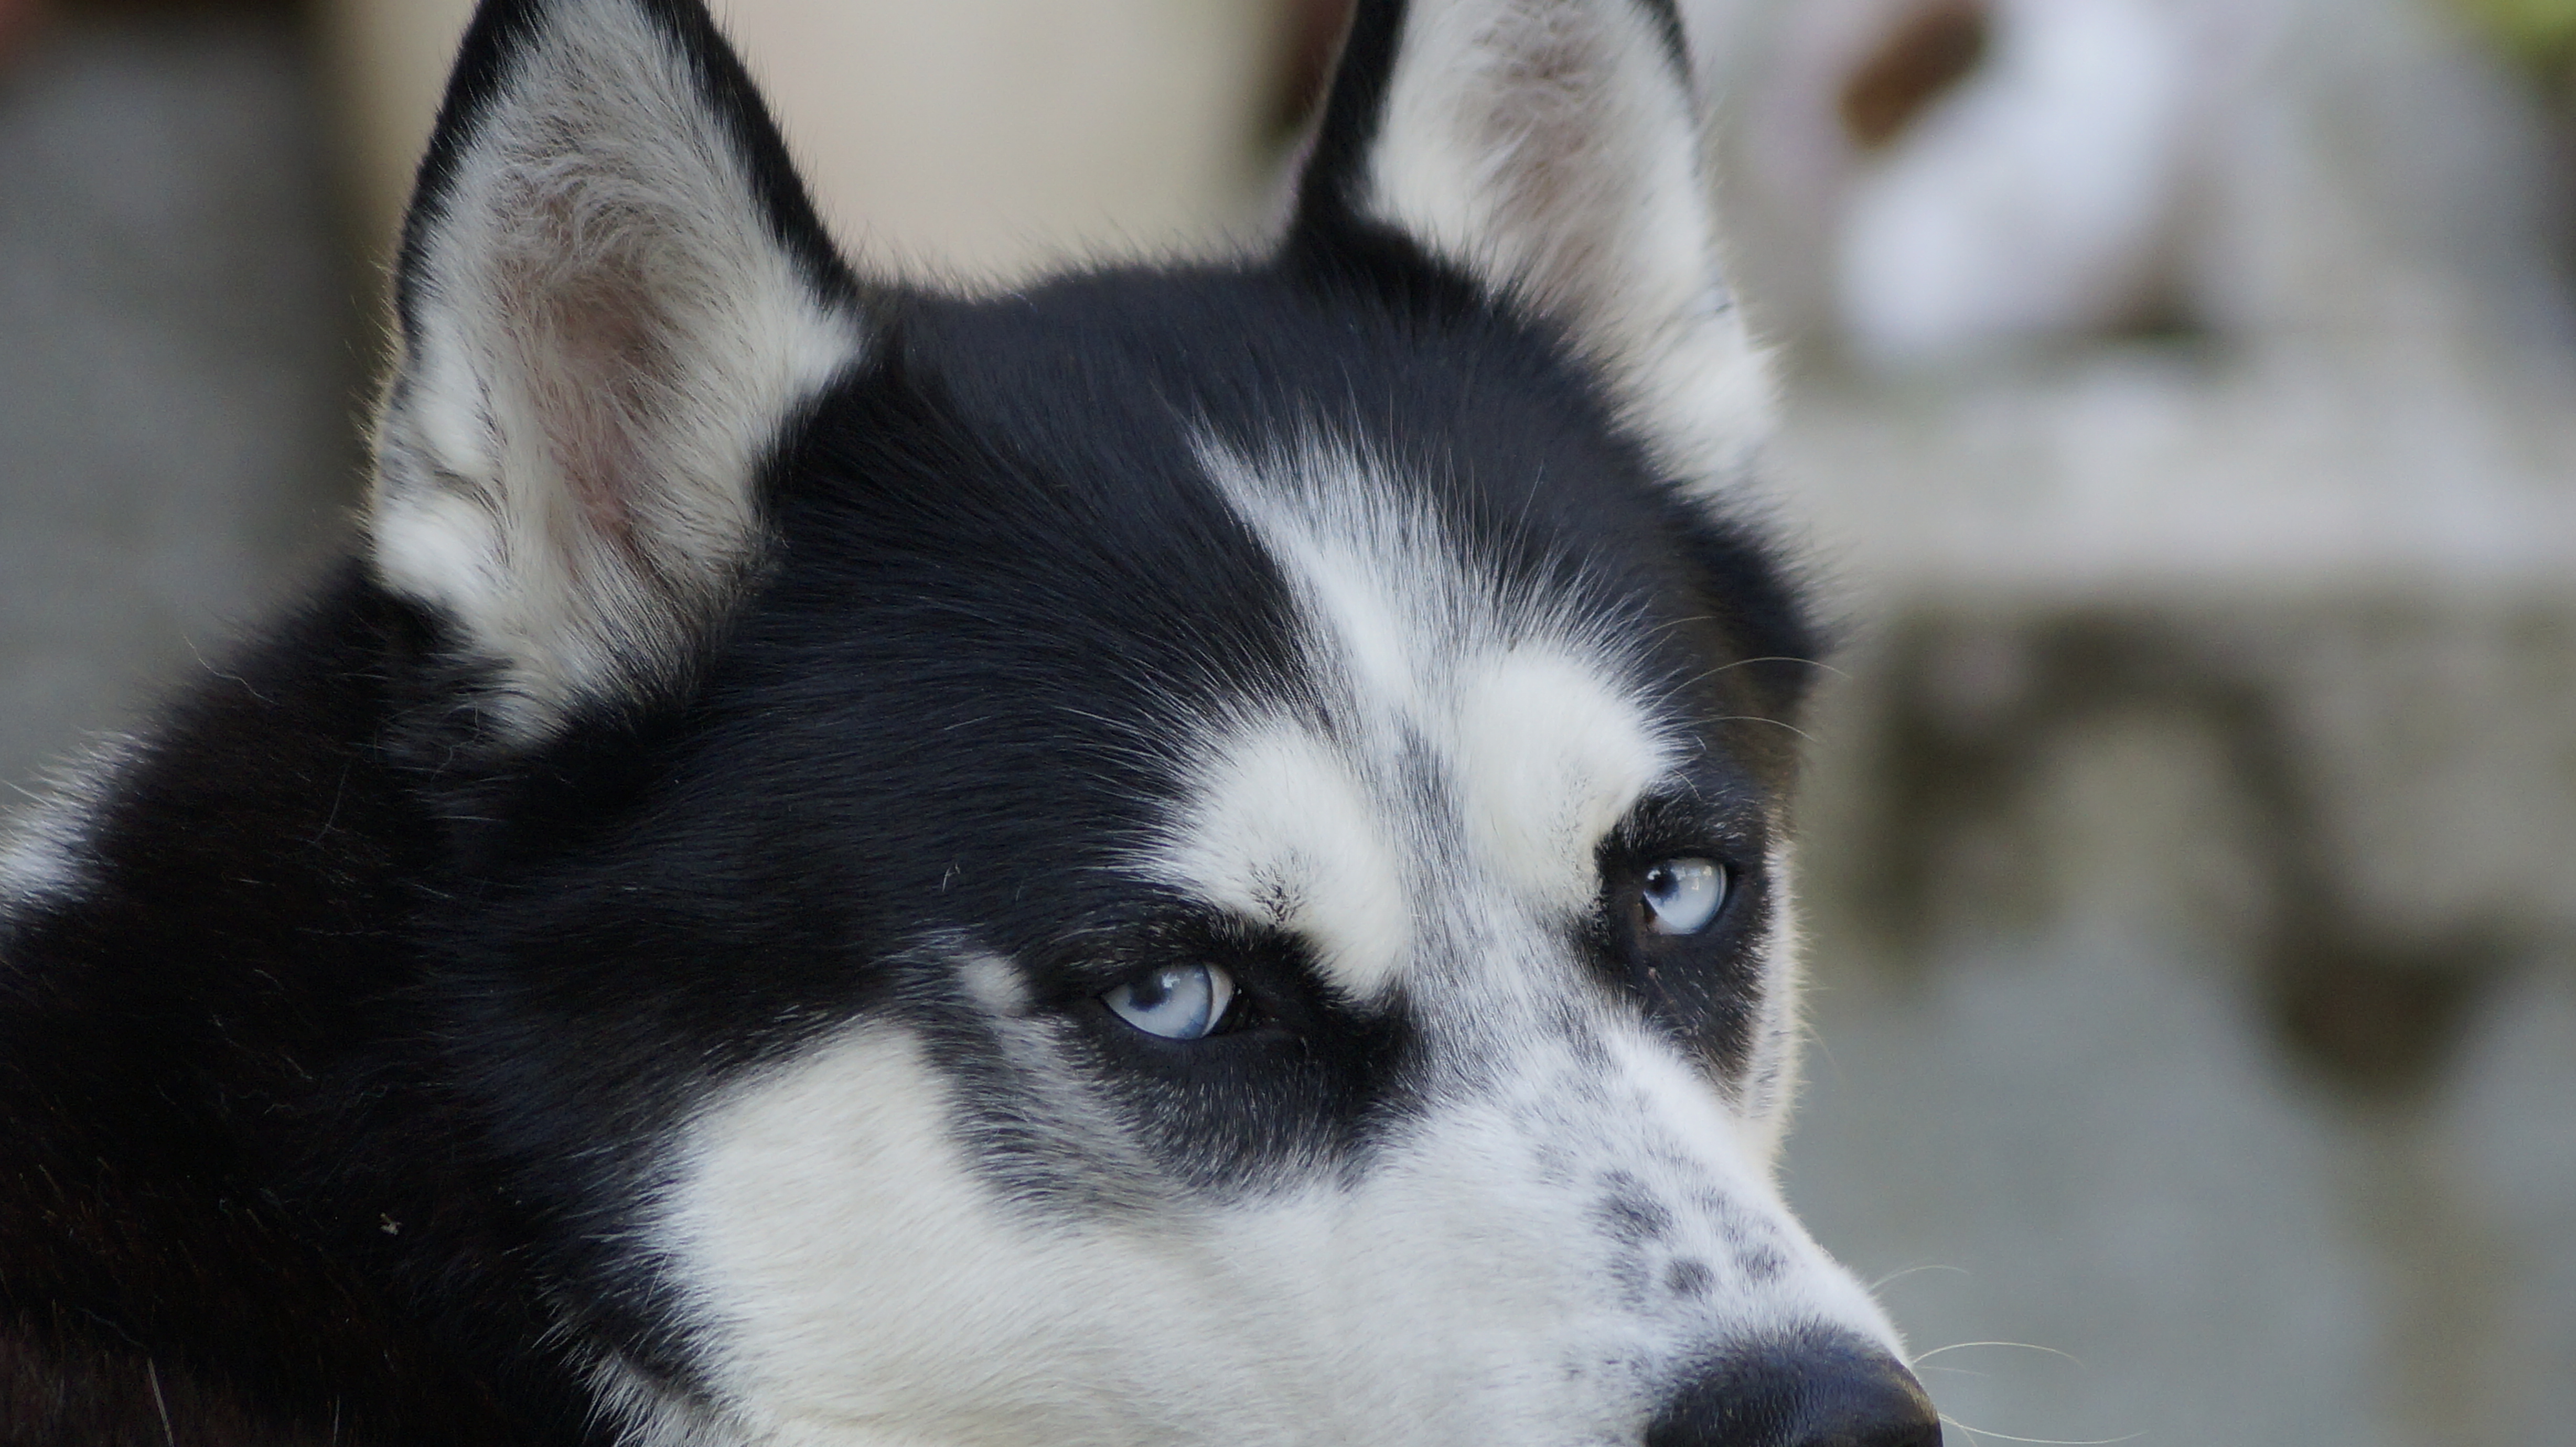
siberian husky, dog, carnivore, sled dog, dog breed, whiskers, companion dog, snout, fur, sporting group, terrestrial animal, canis, wolf, miniature siberian husky, working dog, monochrome photography, canidae, working animal, ancient dog breeds, herding dog, non sporting group